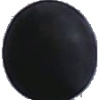
Label: Grape Blue 1